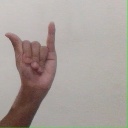
अक्षर: य